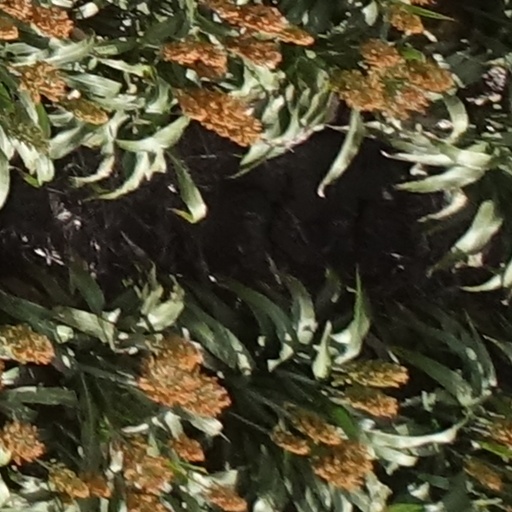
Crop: sorghum